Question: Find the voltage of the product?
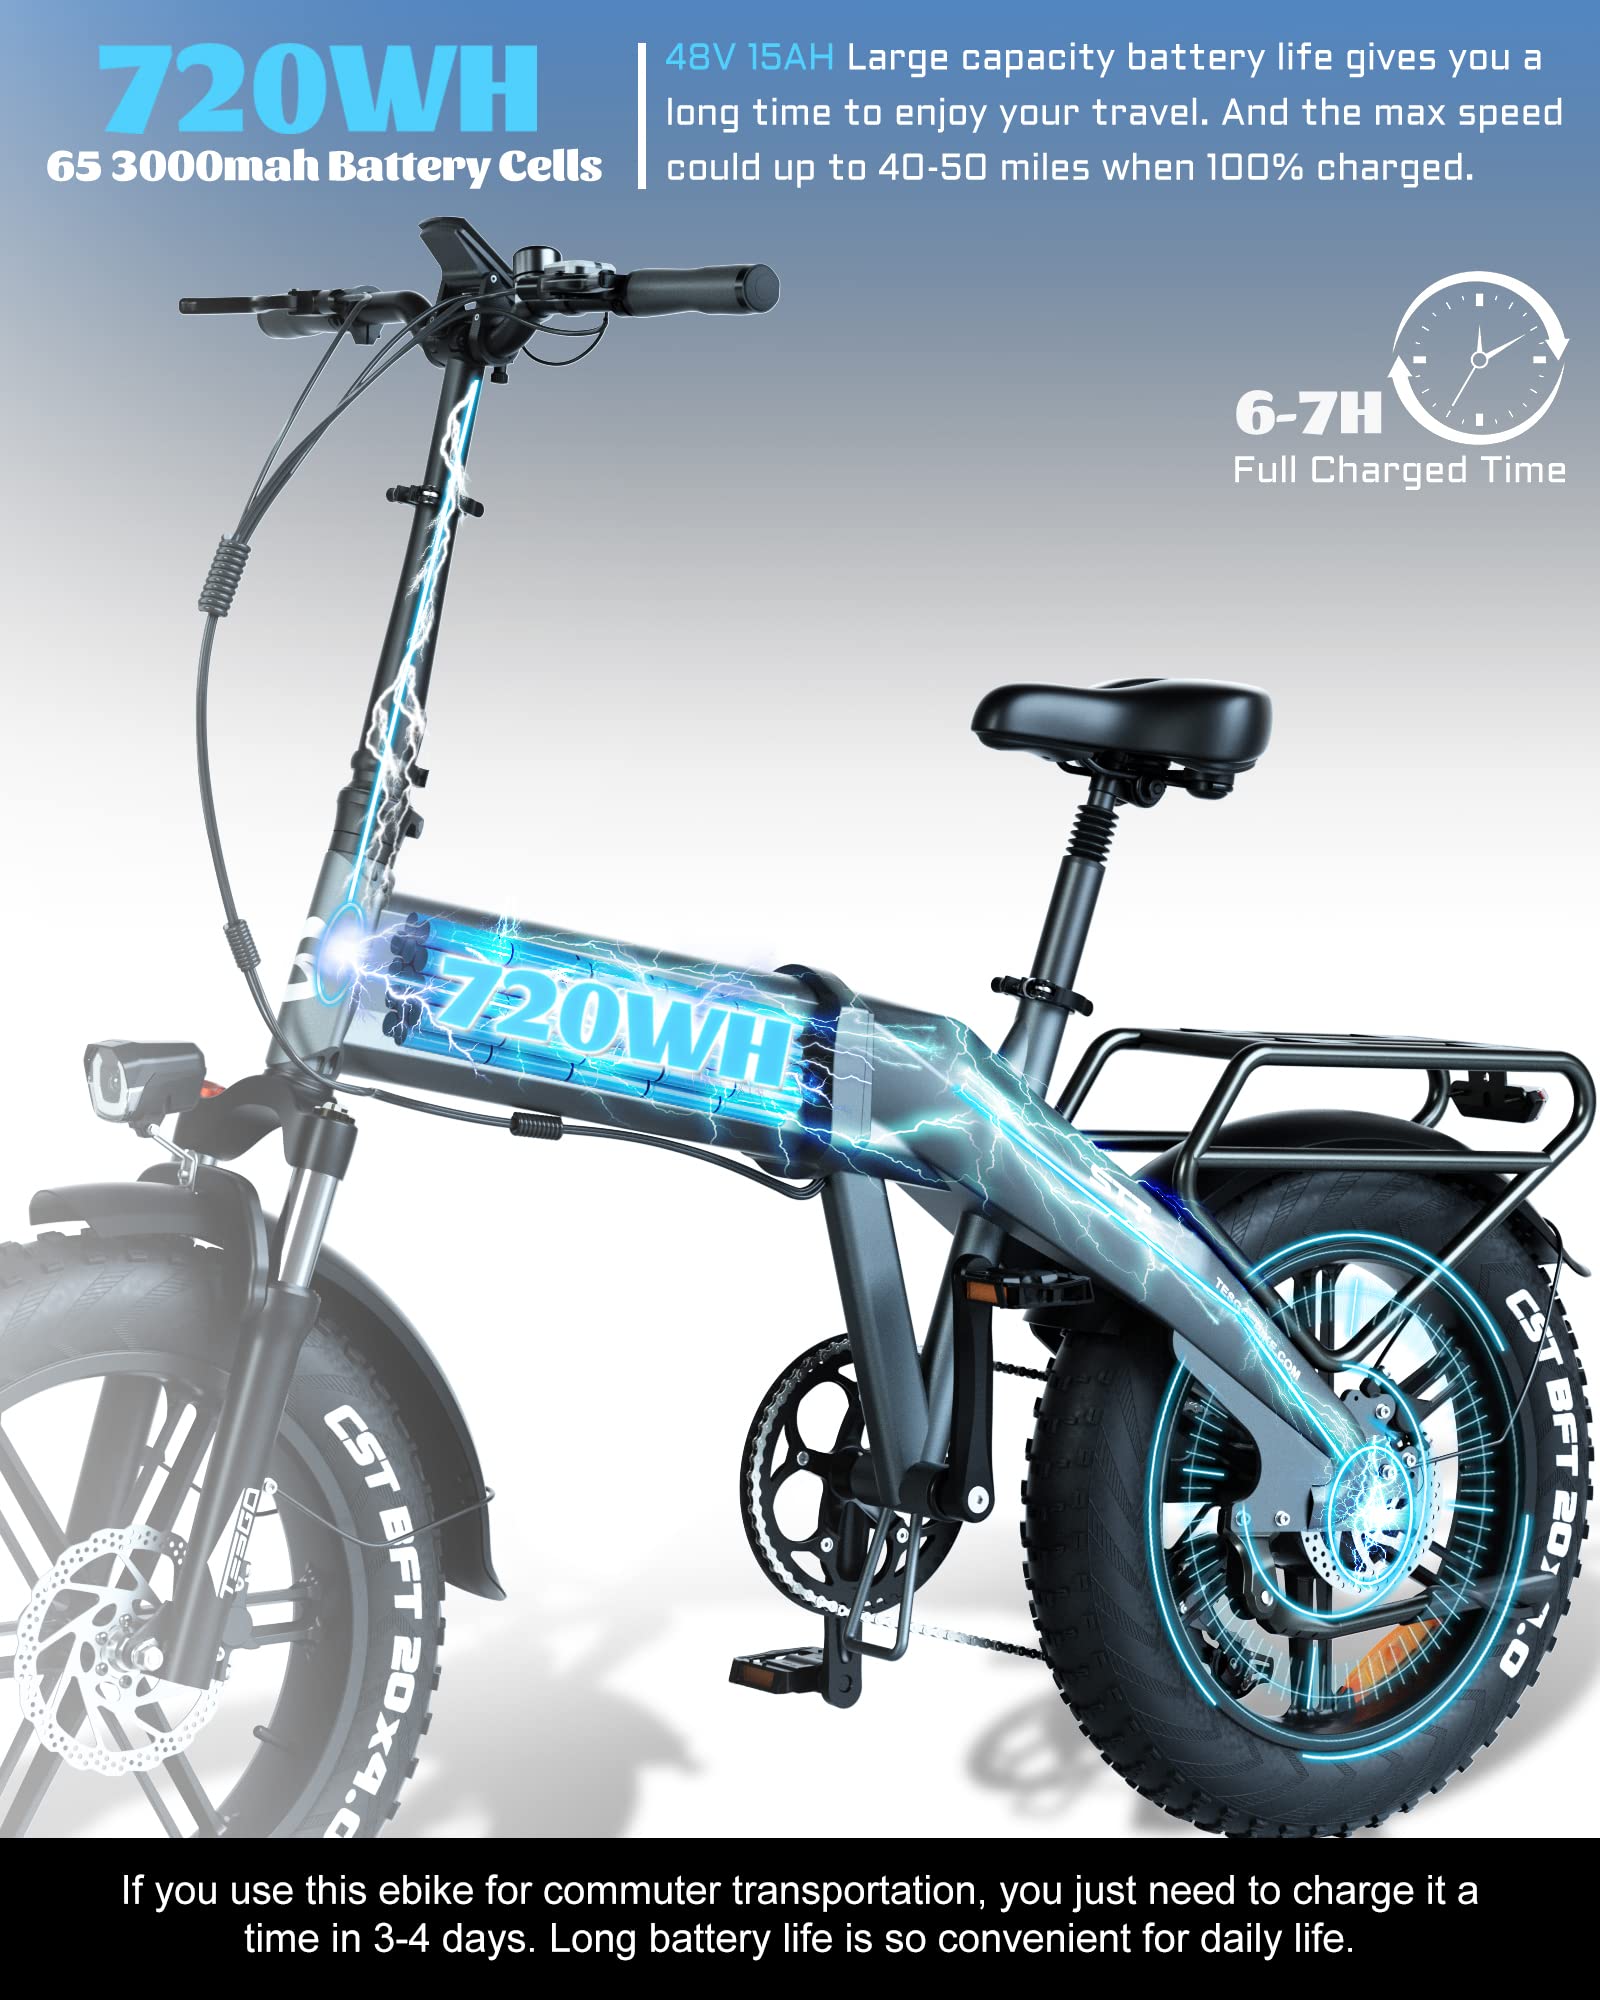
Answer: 48.0 volt